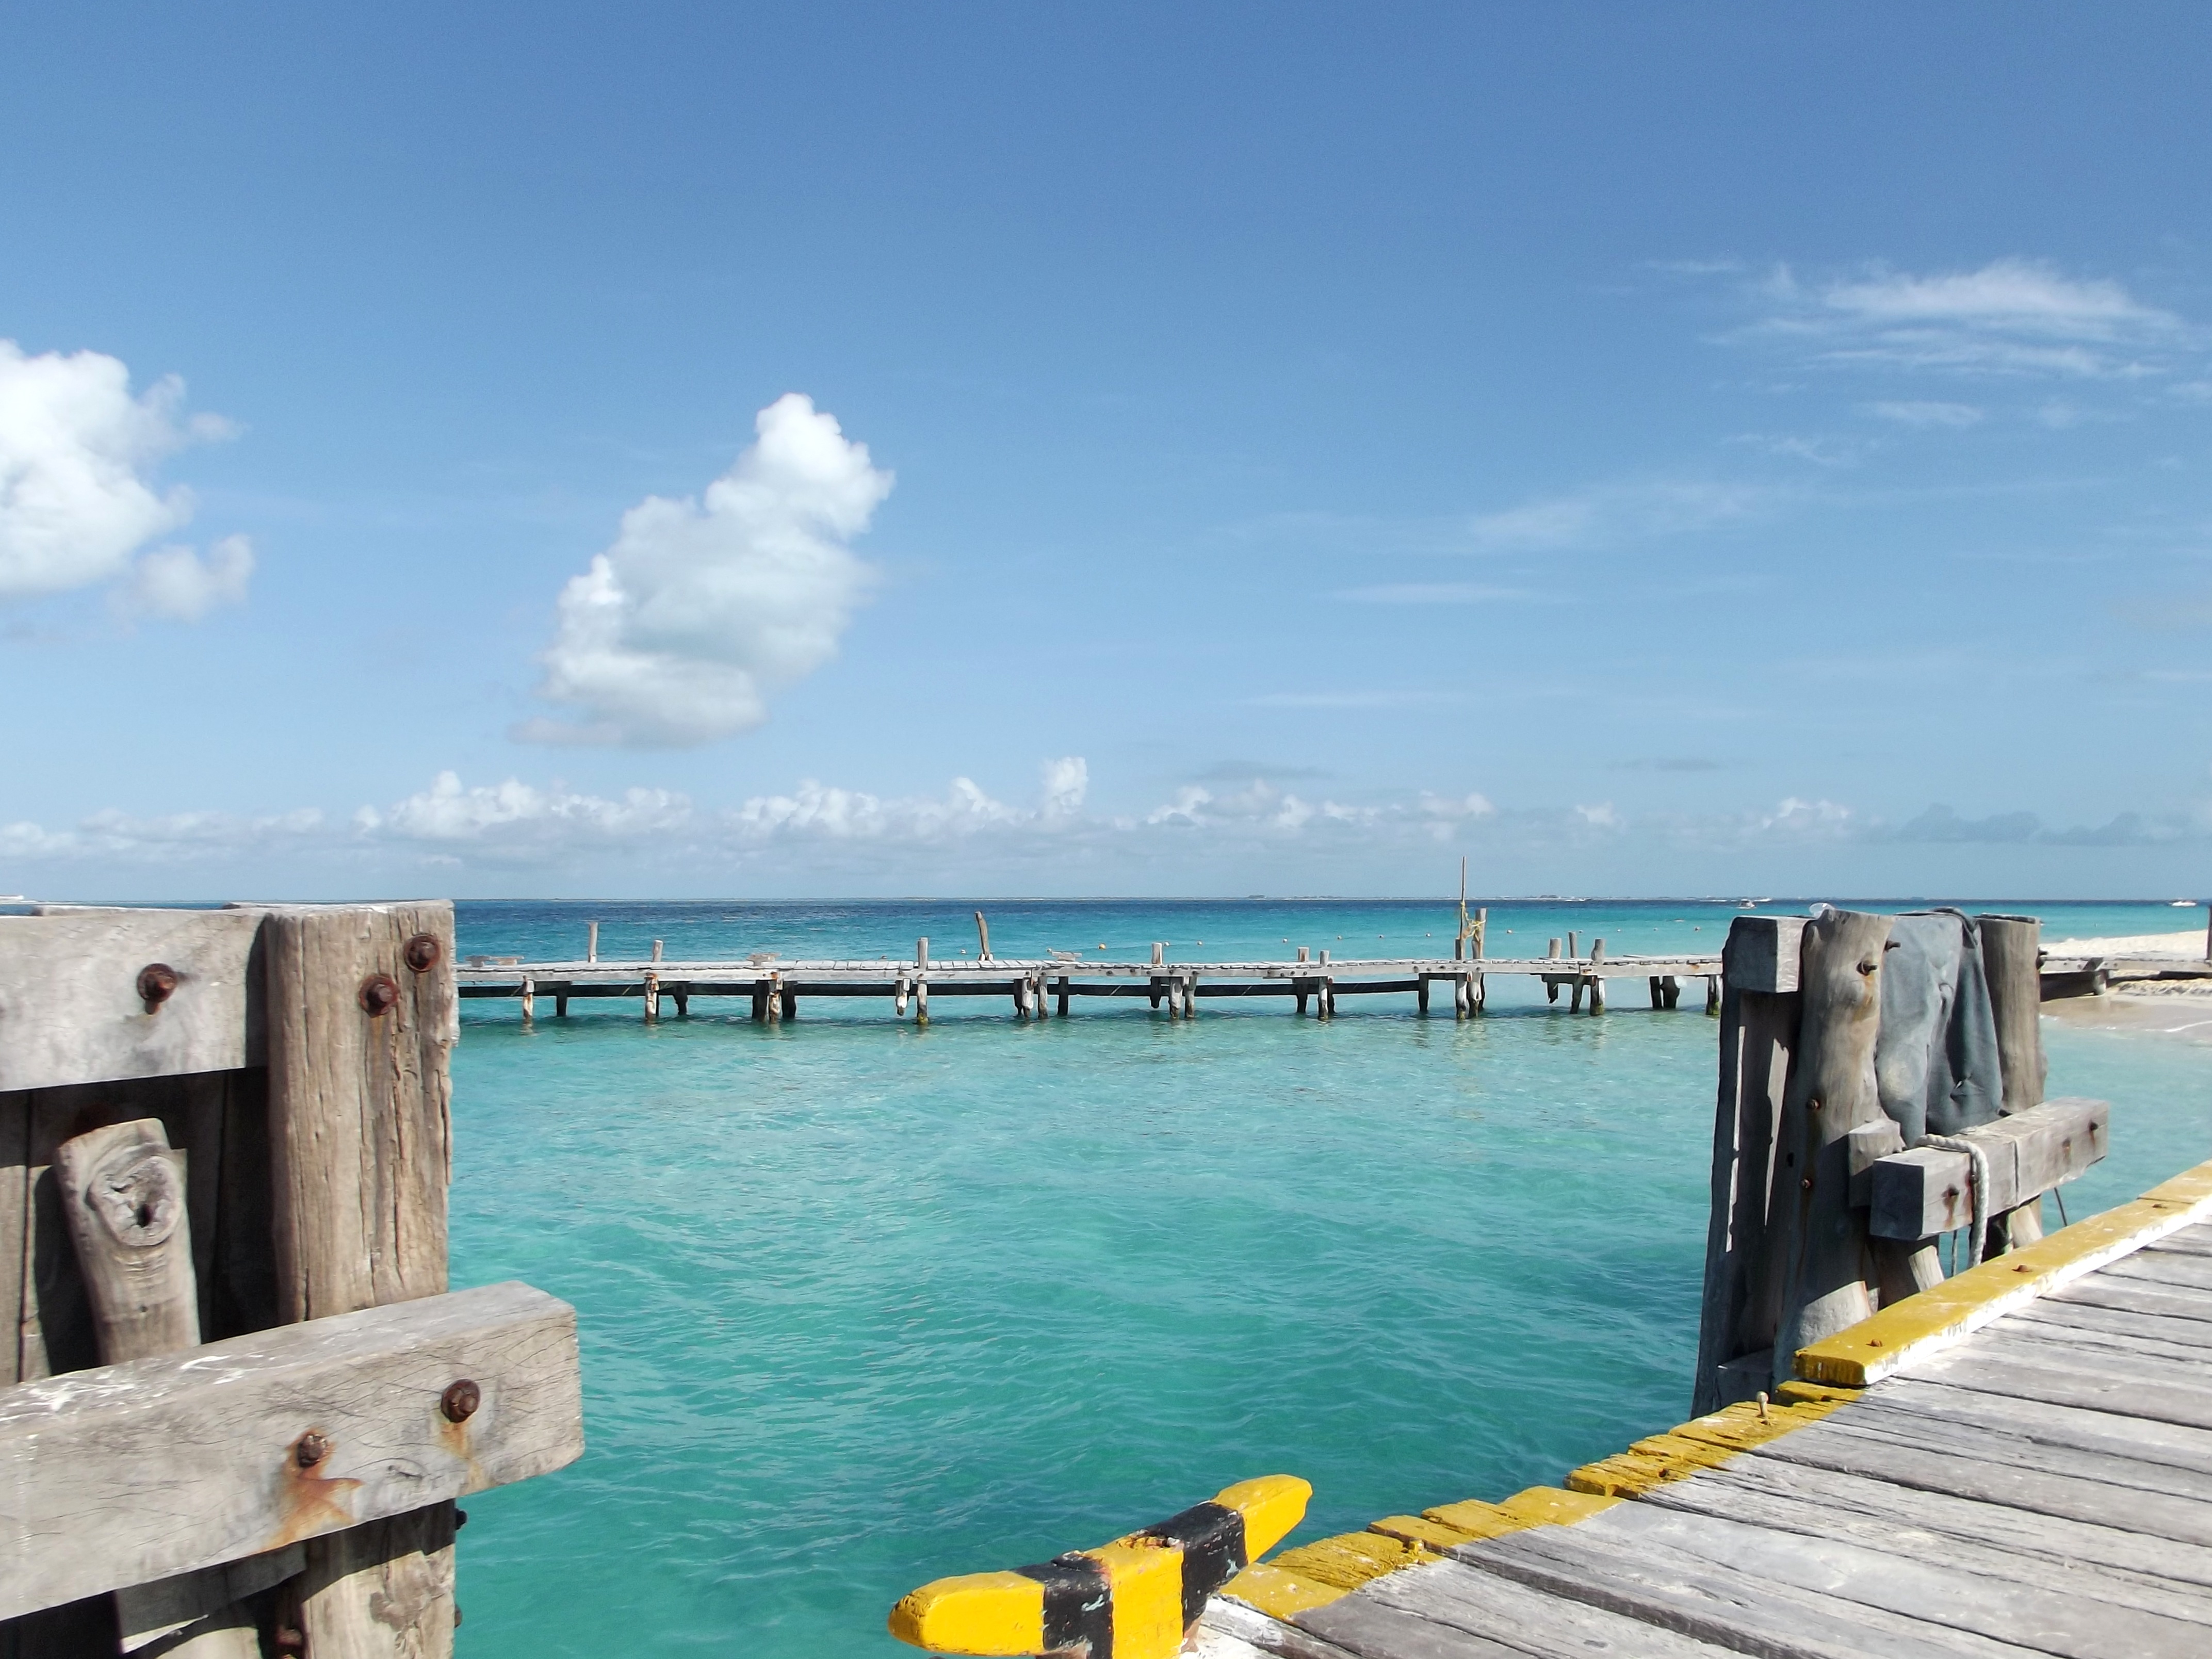
beach, landscape, sea, coast, nature, ocean, dock, sky, shore, pier, vacation, travel, spring, bay, island, mexico, caribbean, breakwater